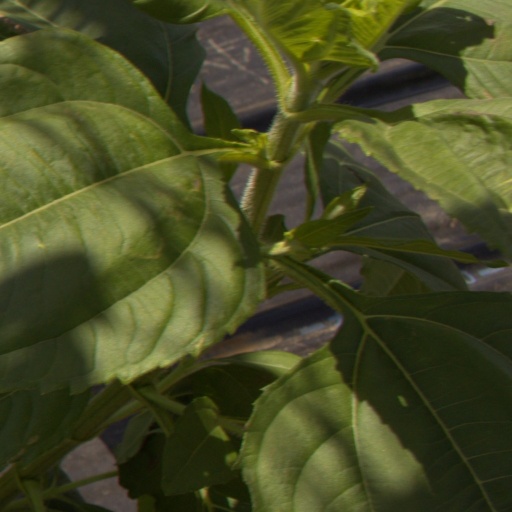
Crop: Jerusalem artichoke